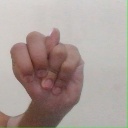
अक्षर: न